Rowe Hessler

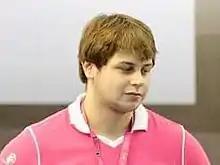
Hessler in 2011

Rowe Hessler (born February 27, 1991) is an American speedcuber. He is a two-time former U.S. Champion and was runner-up in the 3×3×3 event at the 2011 World Championship. He held the world record for both the single and average of the 2×2×2 event in 2009. As of April 2025, he holds the world record in 3×3×3 multi-blindfolded with 63/66 cubes solved, totaling 60 points. Hessler held the North American record for the average of five 3×3×3 solves from 2009 to 2014, improving the record from 11.11 to 8.27 seconds.